Al-Farghani

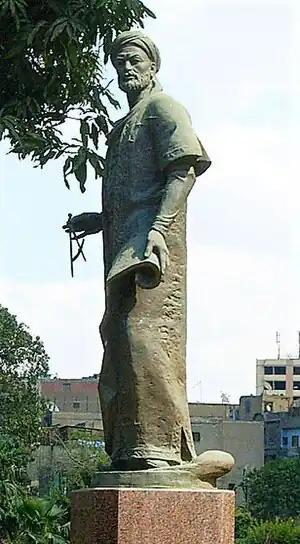
The statue of al-Farghani in Cairo

Abū al-ʿAbbās Aḥmad ibn Muḥammad ibn Kathīr al-Farghānī also known as Alfraganus in the West (870), was an astronomer in the Abbasid court in Baghdad, and one of the most famous astronomers in the 9th century. Al-Farghani composed several works on astronomy and astronomical equipment that were widely distributed in Arabic and Latin and were influential to many scientists. His best known work, "Kitāb fī Jawāmiʿ ʿIlm al-Nujūmi" (whose name translates to "Elements of astronomy on the celestial motions"), was an extensive summary of Ptolemy's Almagest containing revised and more accurate experimental data. Christopher Columbus used Al Farghani's calculations for his voyages to America (but mistakenly interpreted Arabic miles as Roman miles). In addition to making substantial contributions to astronomy, al-Farghani also worked as an engineer, supervising construction projects on rivers in Cairo, Egypt. The lunar crater "Alfraganus" is named after him.